Bhale Raja

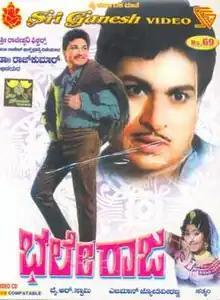

Bhale Raja is a 1969 Indian Kannada-language film, directed by Y. R. Swamy and produced by Yajaman Mothi Veeranna. The film stars Rajkumar, Ranga, Nagappa and Eshwarappa. The film had musical score by Satyam.